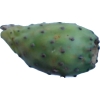
Label: cactus_fruit_green